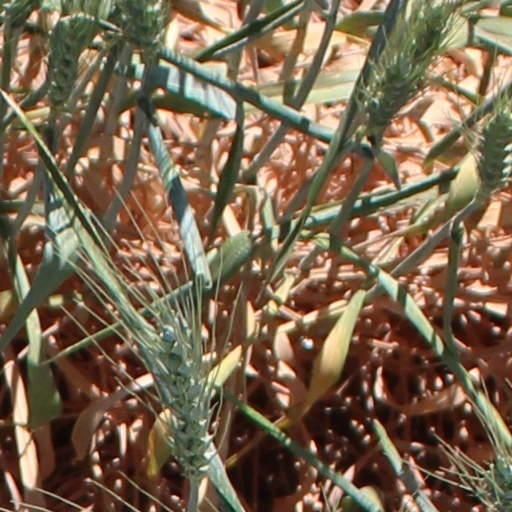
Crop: wheat